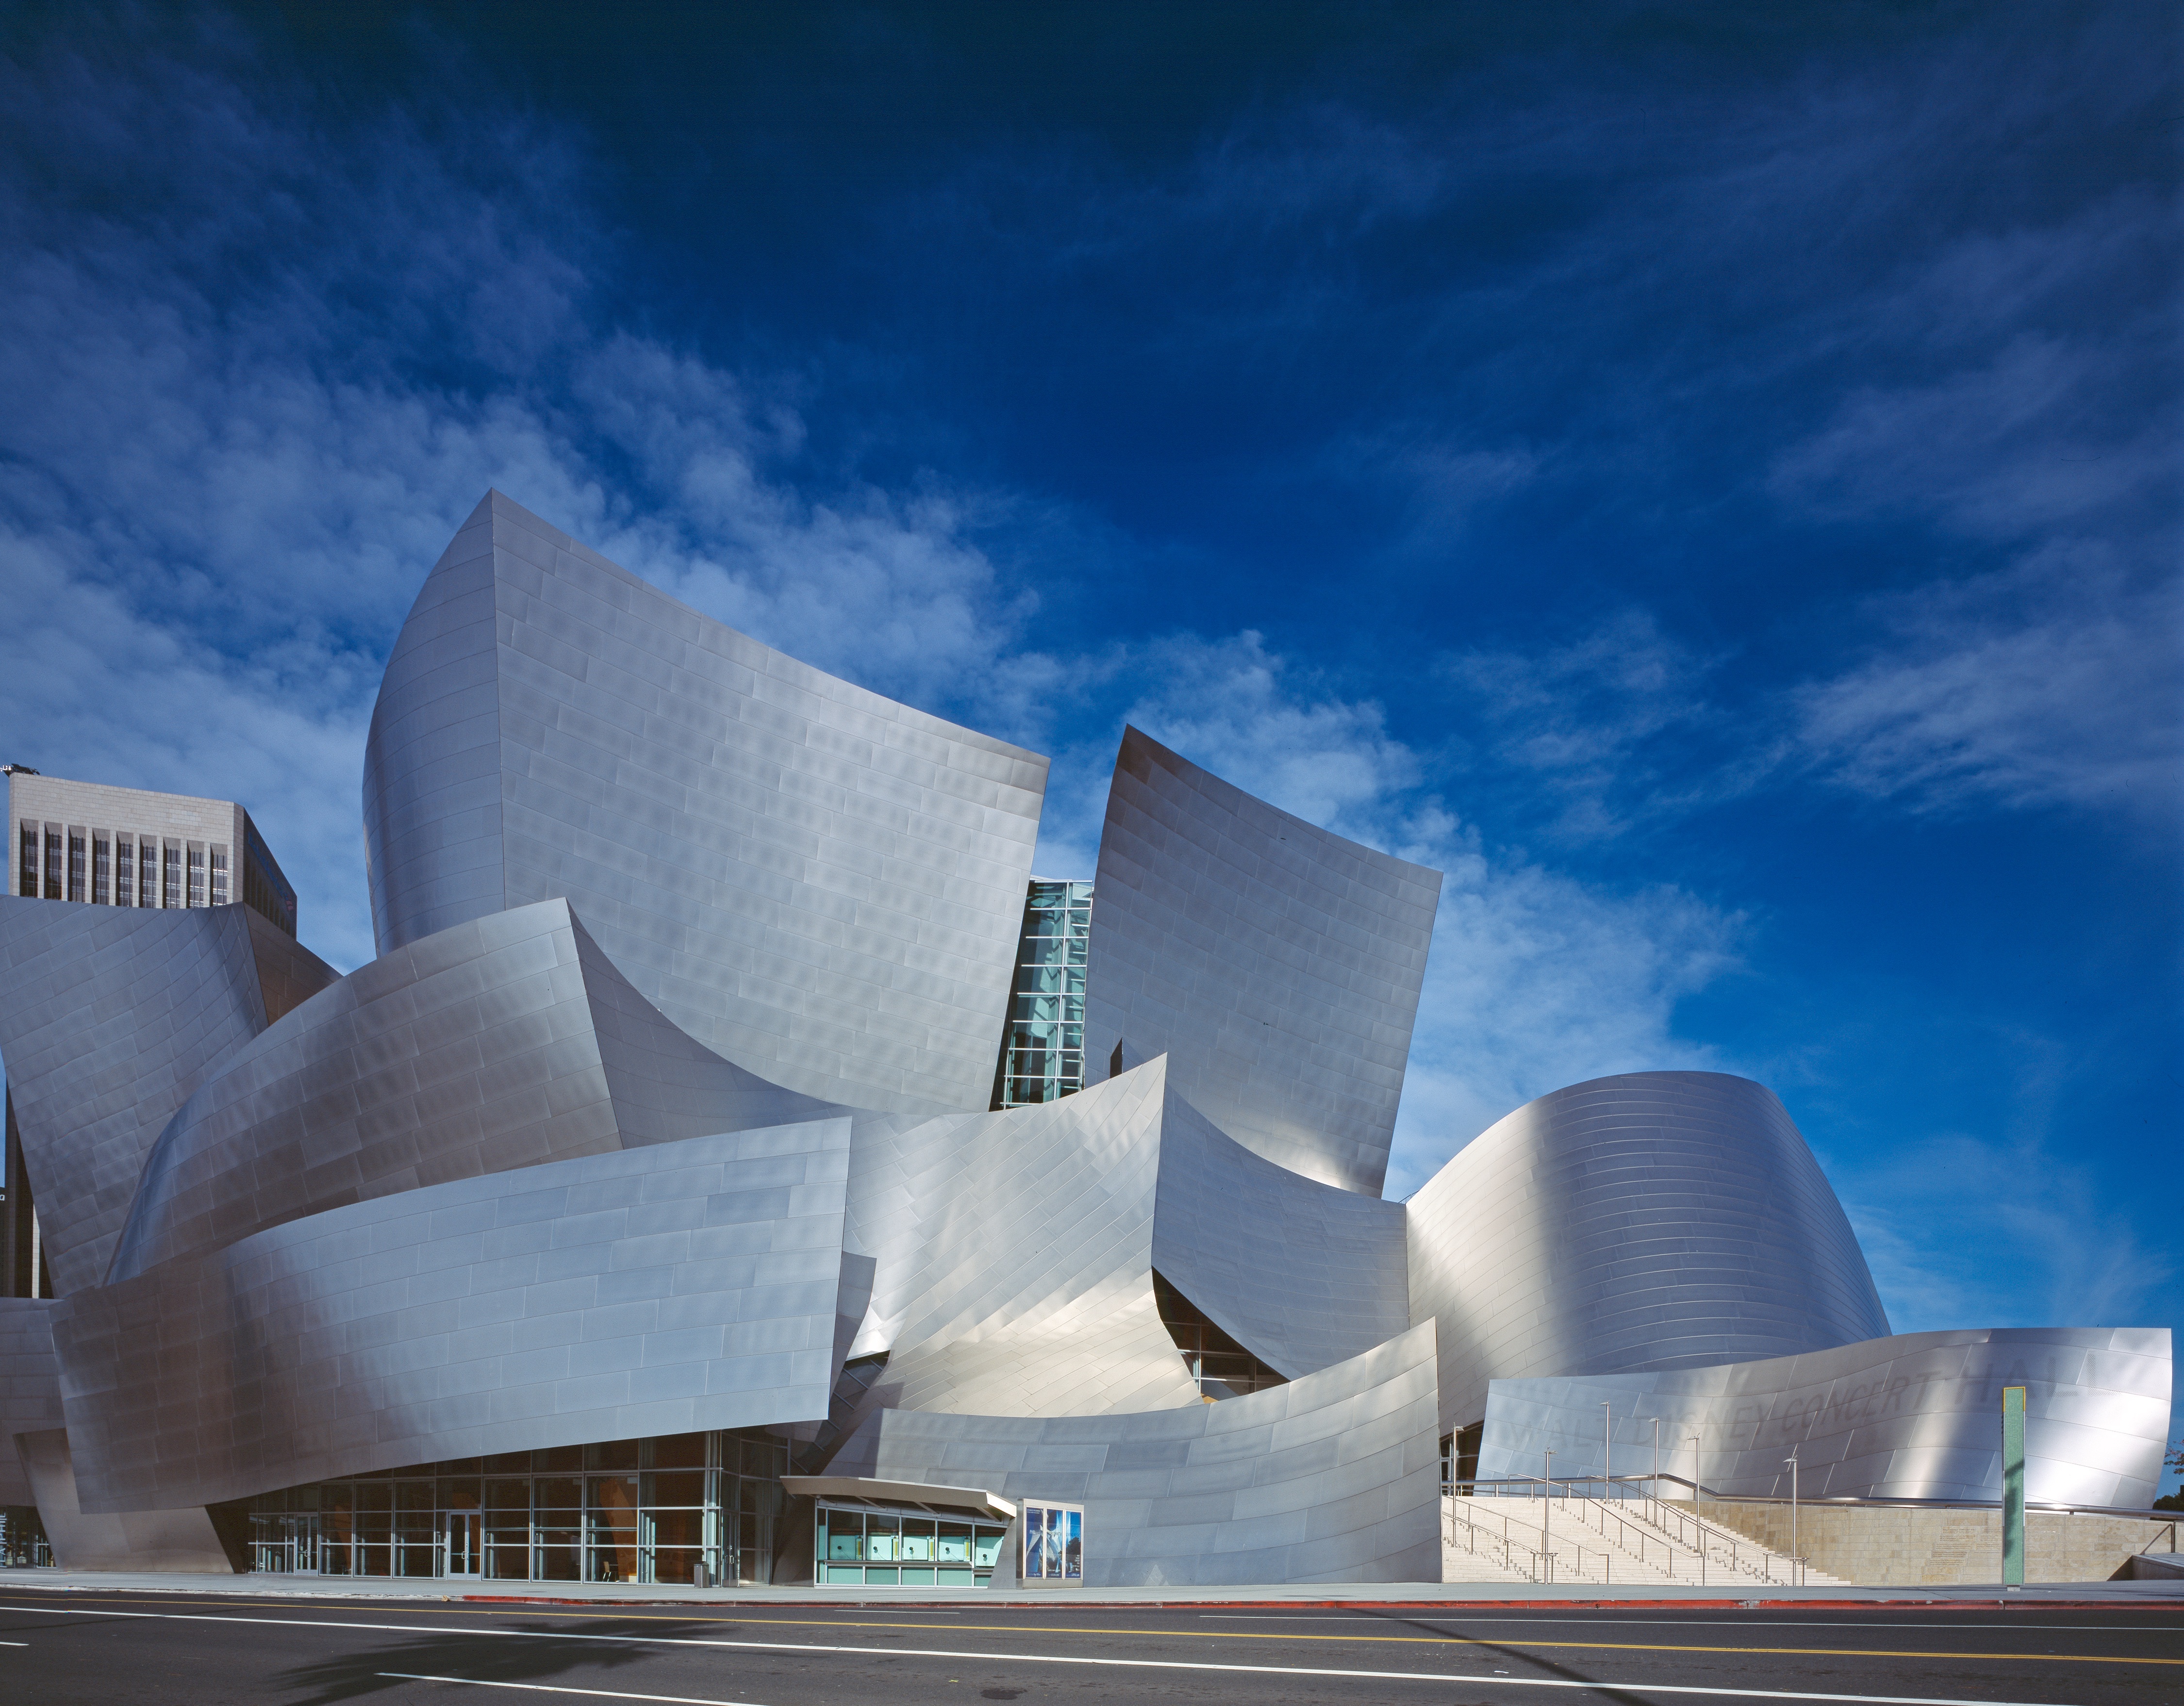
abstract, architecture, sky, roof, building, city, reflection, hall, usa, america, landmark, facade, blue, california, modern, concert hall, united states, la, design, los angeles, carol m highsmith, roof top, walt disney center, frank gehry, modern roof